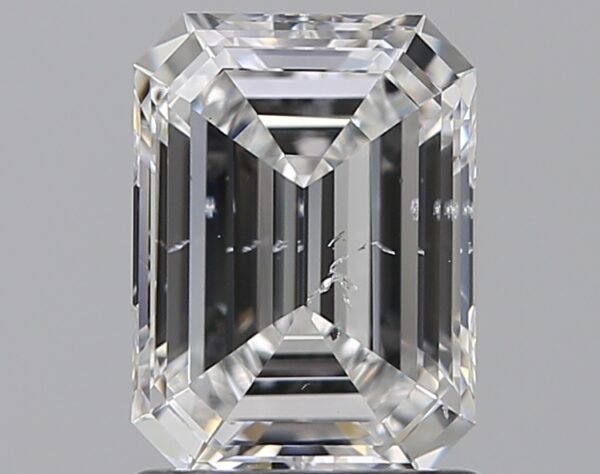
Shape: emerald
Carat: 1.23
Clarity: SI2
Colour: E
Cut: EX
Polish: VG
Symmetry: VG
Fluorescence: F
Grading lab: GIA
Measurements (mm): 7.37 x 5.44 x 3.41